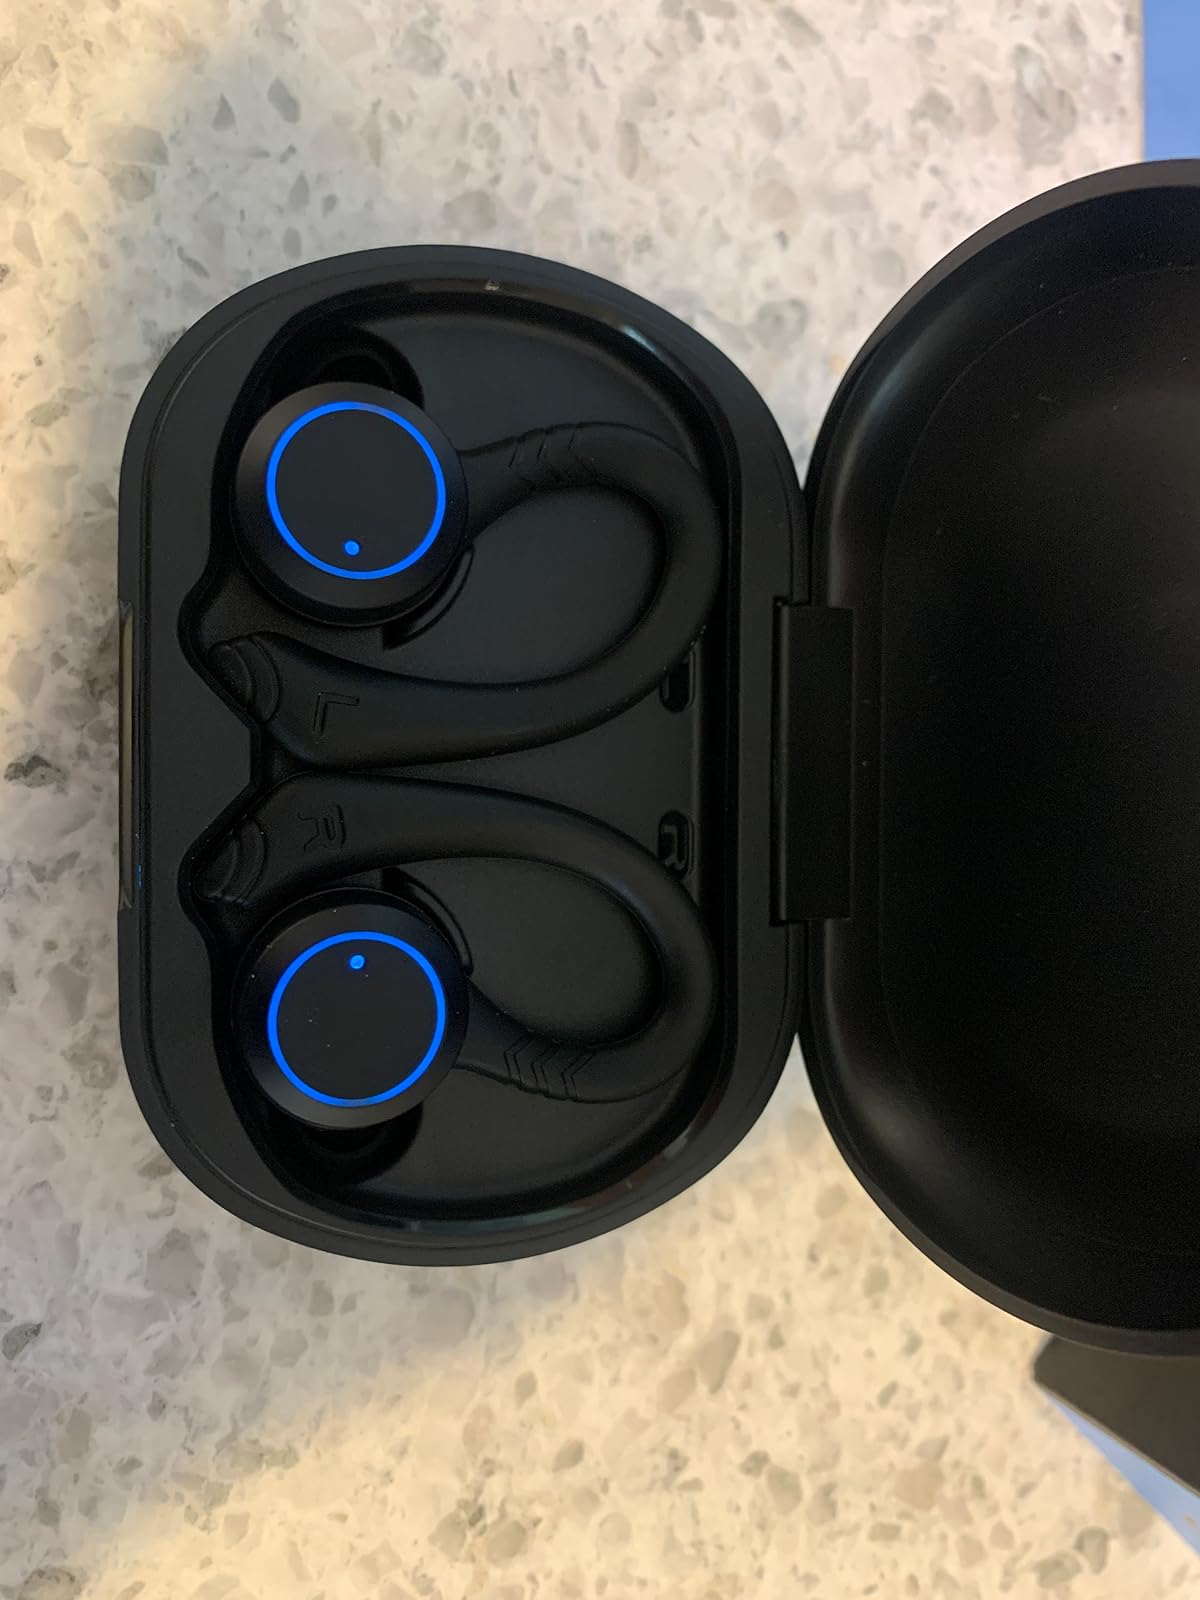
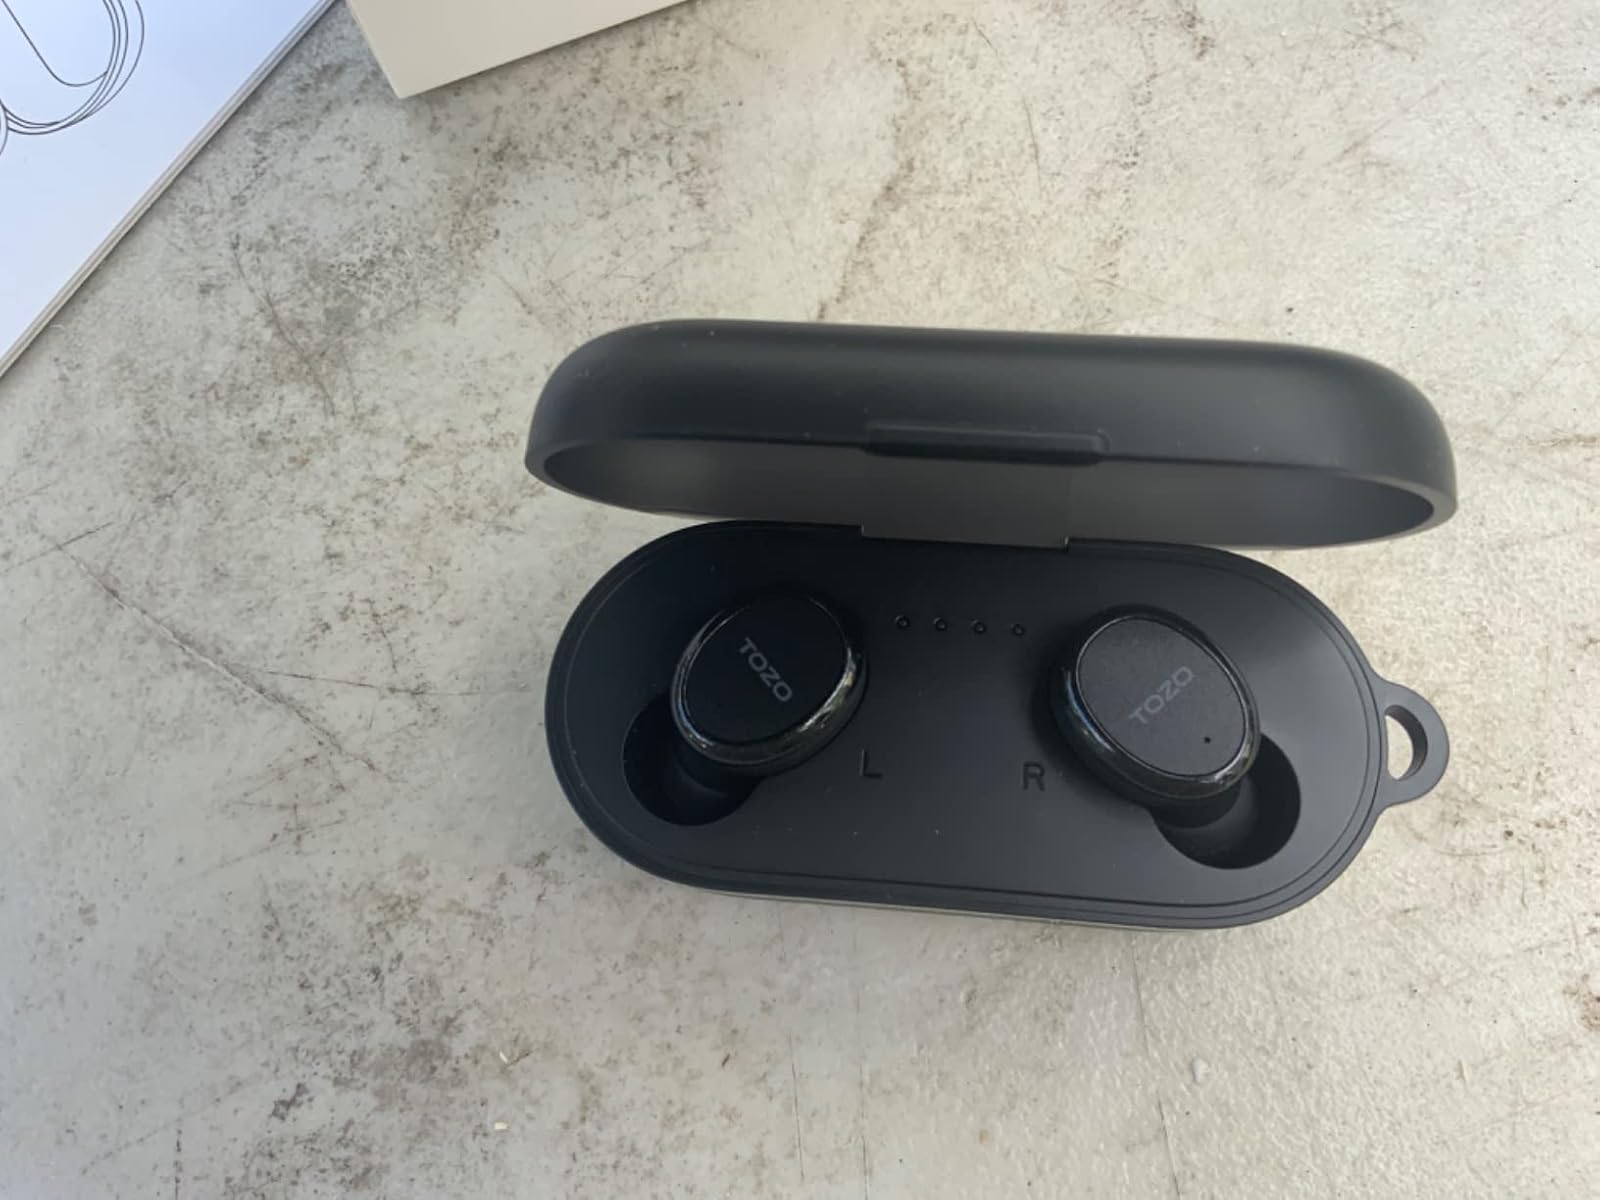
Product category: earbuds
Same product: no